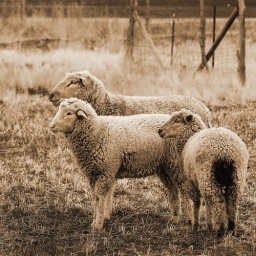
Sheep, standing in the field at the bottom of my street. I wonder what they are watching.